Busta Jones

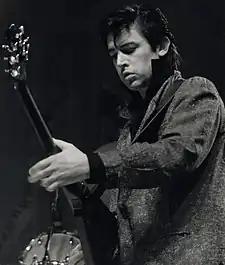
Following his stint with Talking Heads, Jones would collaborate once again with guitarist Chris Spedding.

Following his work with Chris Spedding, Jones would continue to work towards a music career in New York City. He would play at clubs like The Peppermint Lounge, The Mudd Club and The Danceteria. Former Talking Heads collaborators like David Byrne, Jerry Harrison Bernie Worrell, and Dolette McDonald were known to come on stage and join Jones. These shows coincided with Jones' increasing relationship with musicians Dash Hoving and Marty Feier. Dash and Feier were both working on organizing a larger project that would be known as "The Seclusions." Although occasionally playing live, The Seclusions were more intended to be a studio project, recruiting a number of key players in the New York scene, including Jimmy Destri, Joey Ramone, Jimmy Ripp, and Jay Dee Daugherty. This collaboration with Joey Ramone would lead to future work for Jones with The Ramones. Jones co-wrote the song "Chasing the Night" off the "Too Tough to Die" record, with Joey Ramone and Dee Dee Ramone.